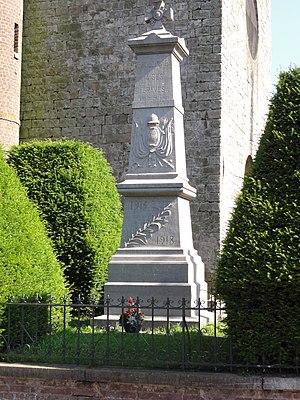
Beaudignies (Nord, Fr) monument aux morts
Beaudignies est une commune française située dans le département du Nord, en région Hauts-de-France.